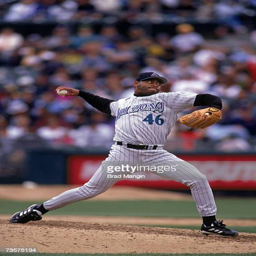
pitcher delivers a pitch during a game